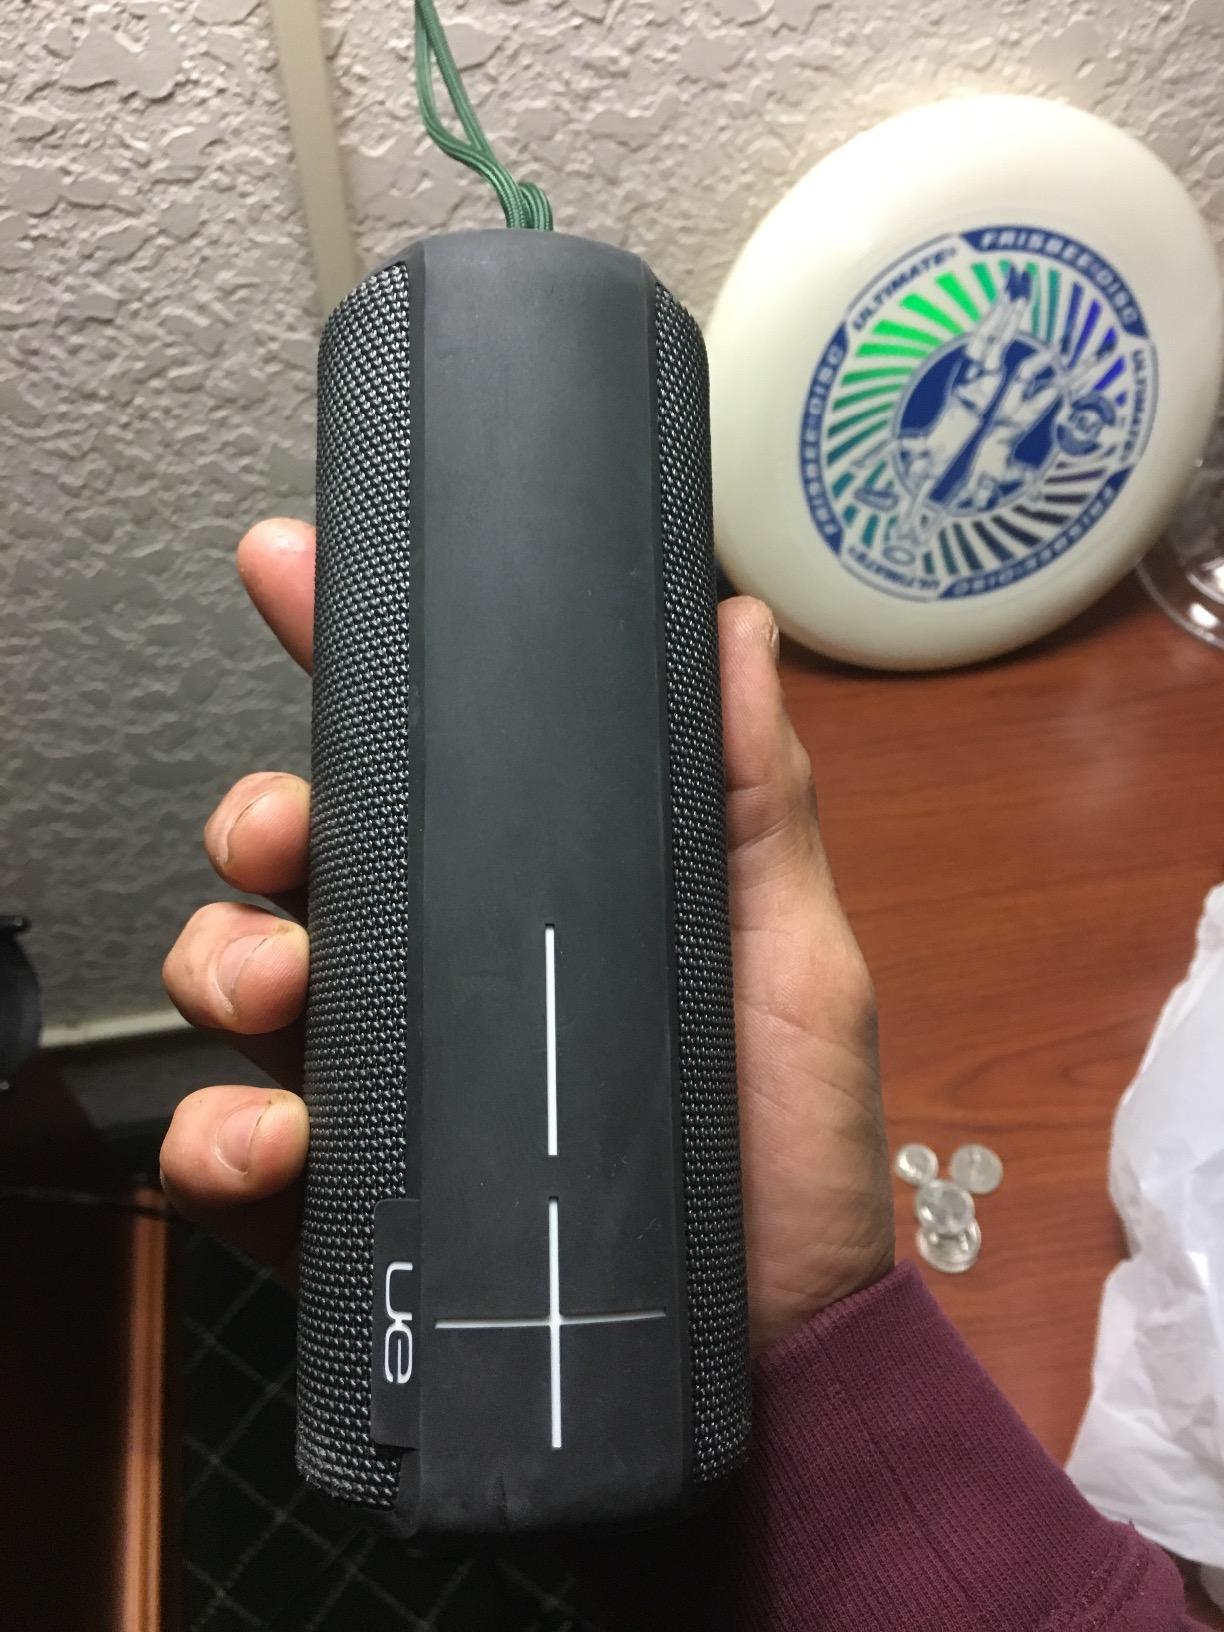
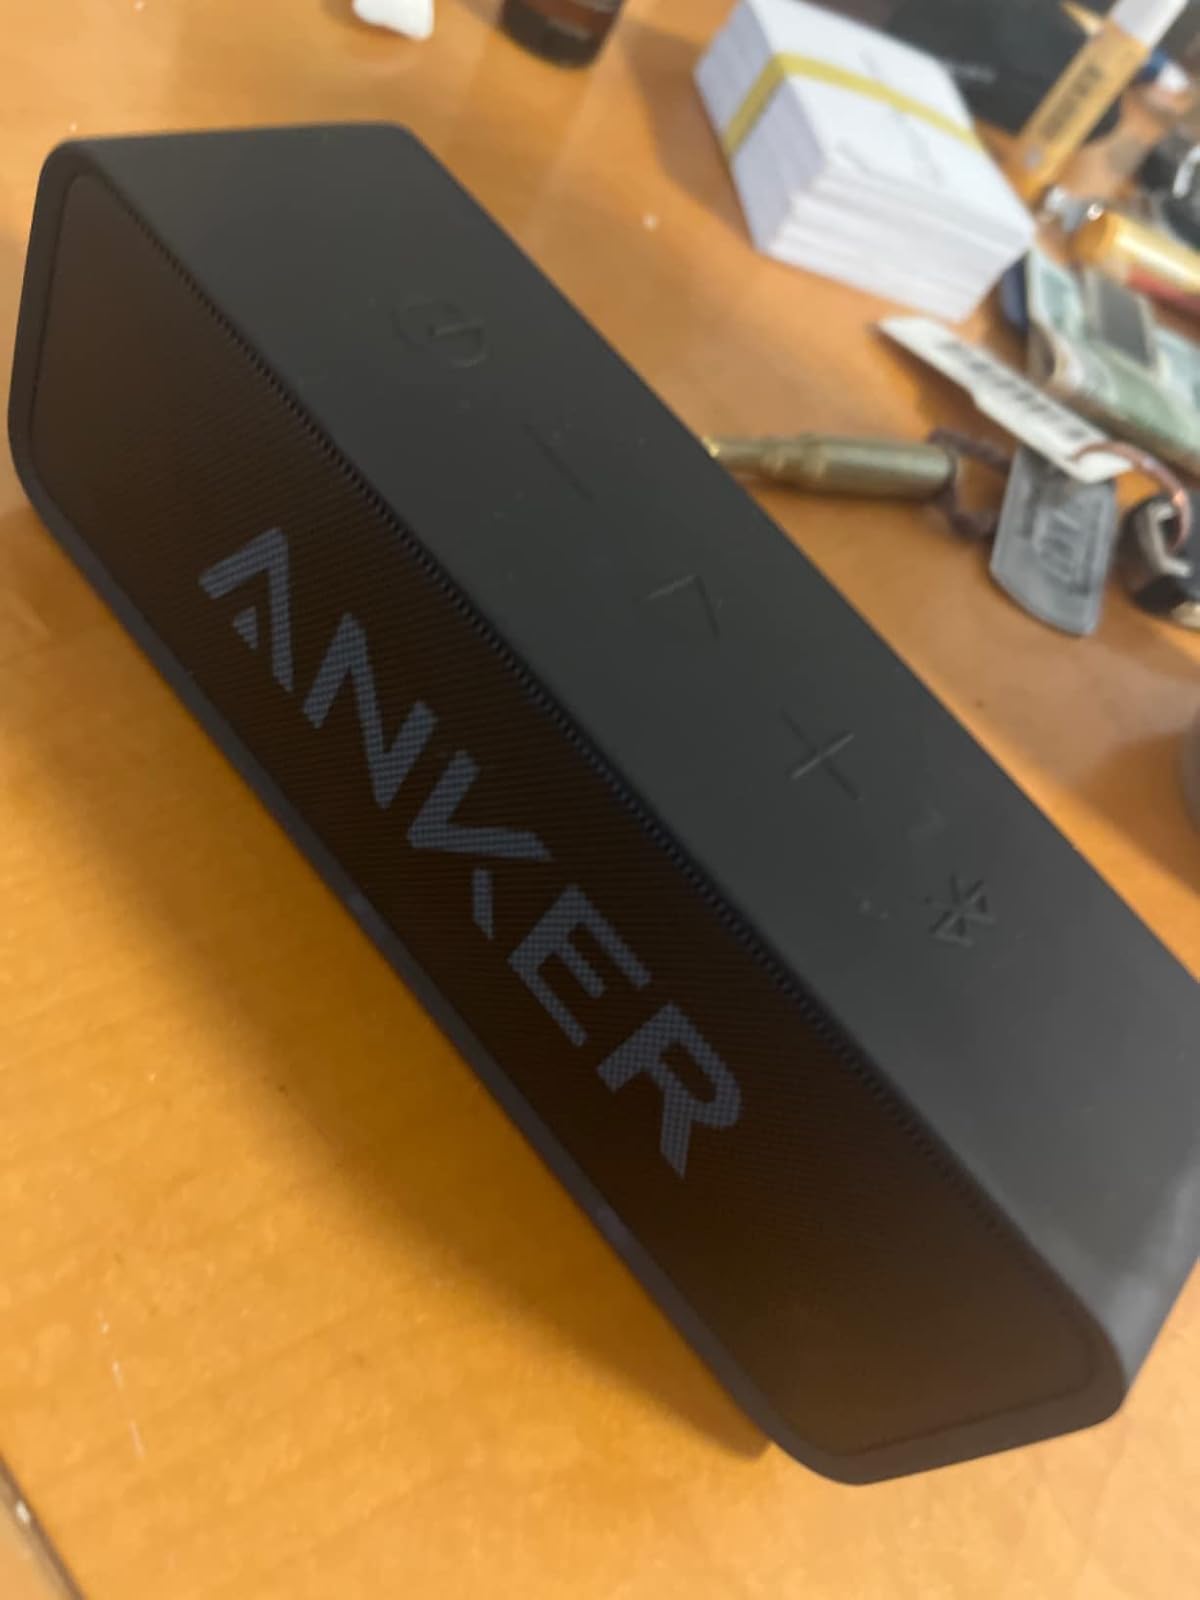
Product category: speaker
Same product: no